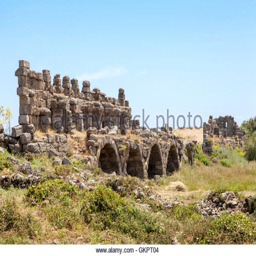
the ruins of the ancient city